Hisanori Takada

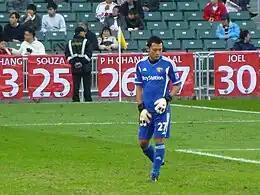
Takada in 2011

was a Japanese professional footballer who played as a goalkeeper.